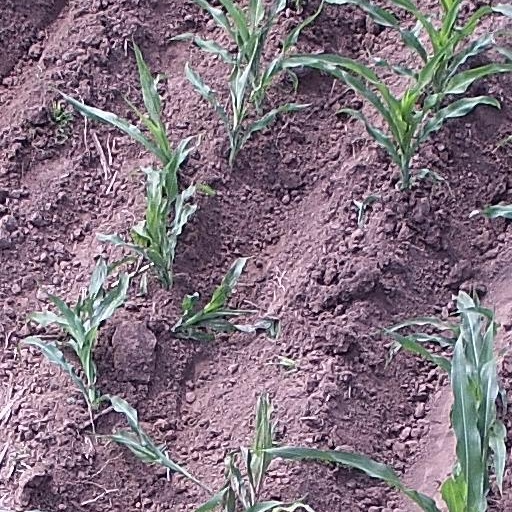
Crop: maize; corn